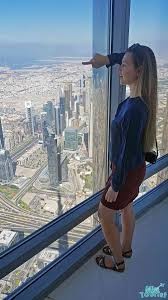
Landmark: Burj Khalifa